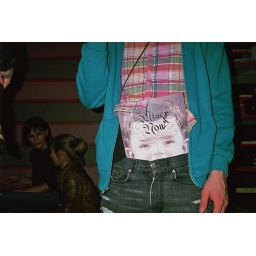
boy in pants